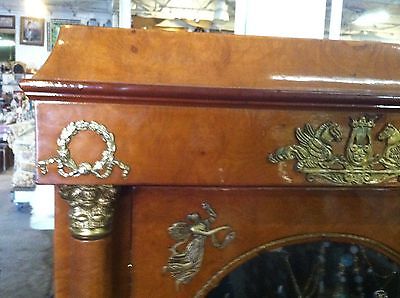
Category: cabinet